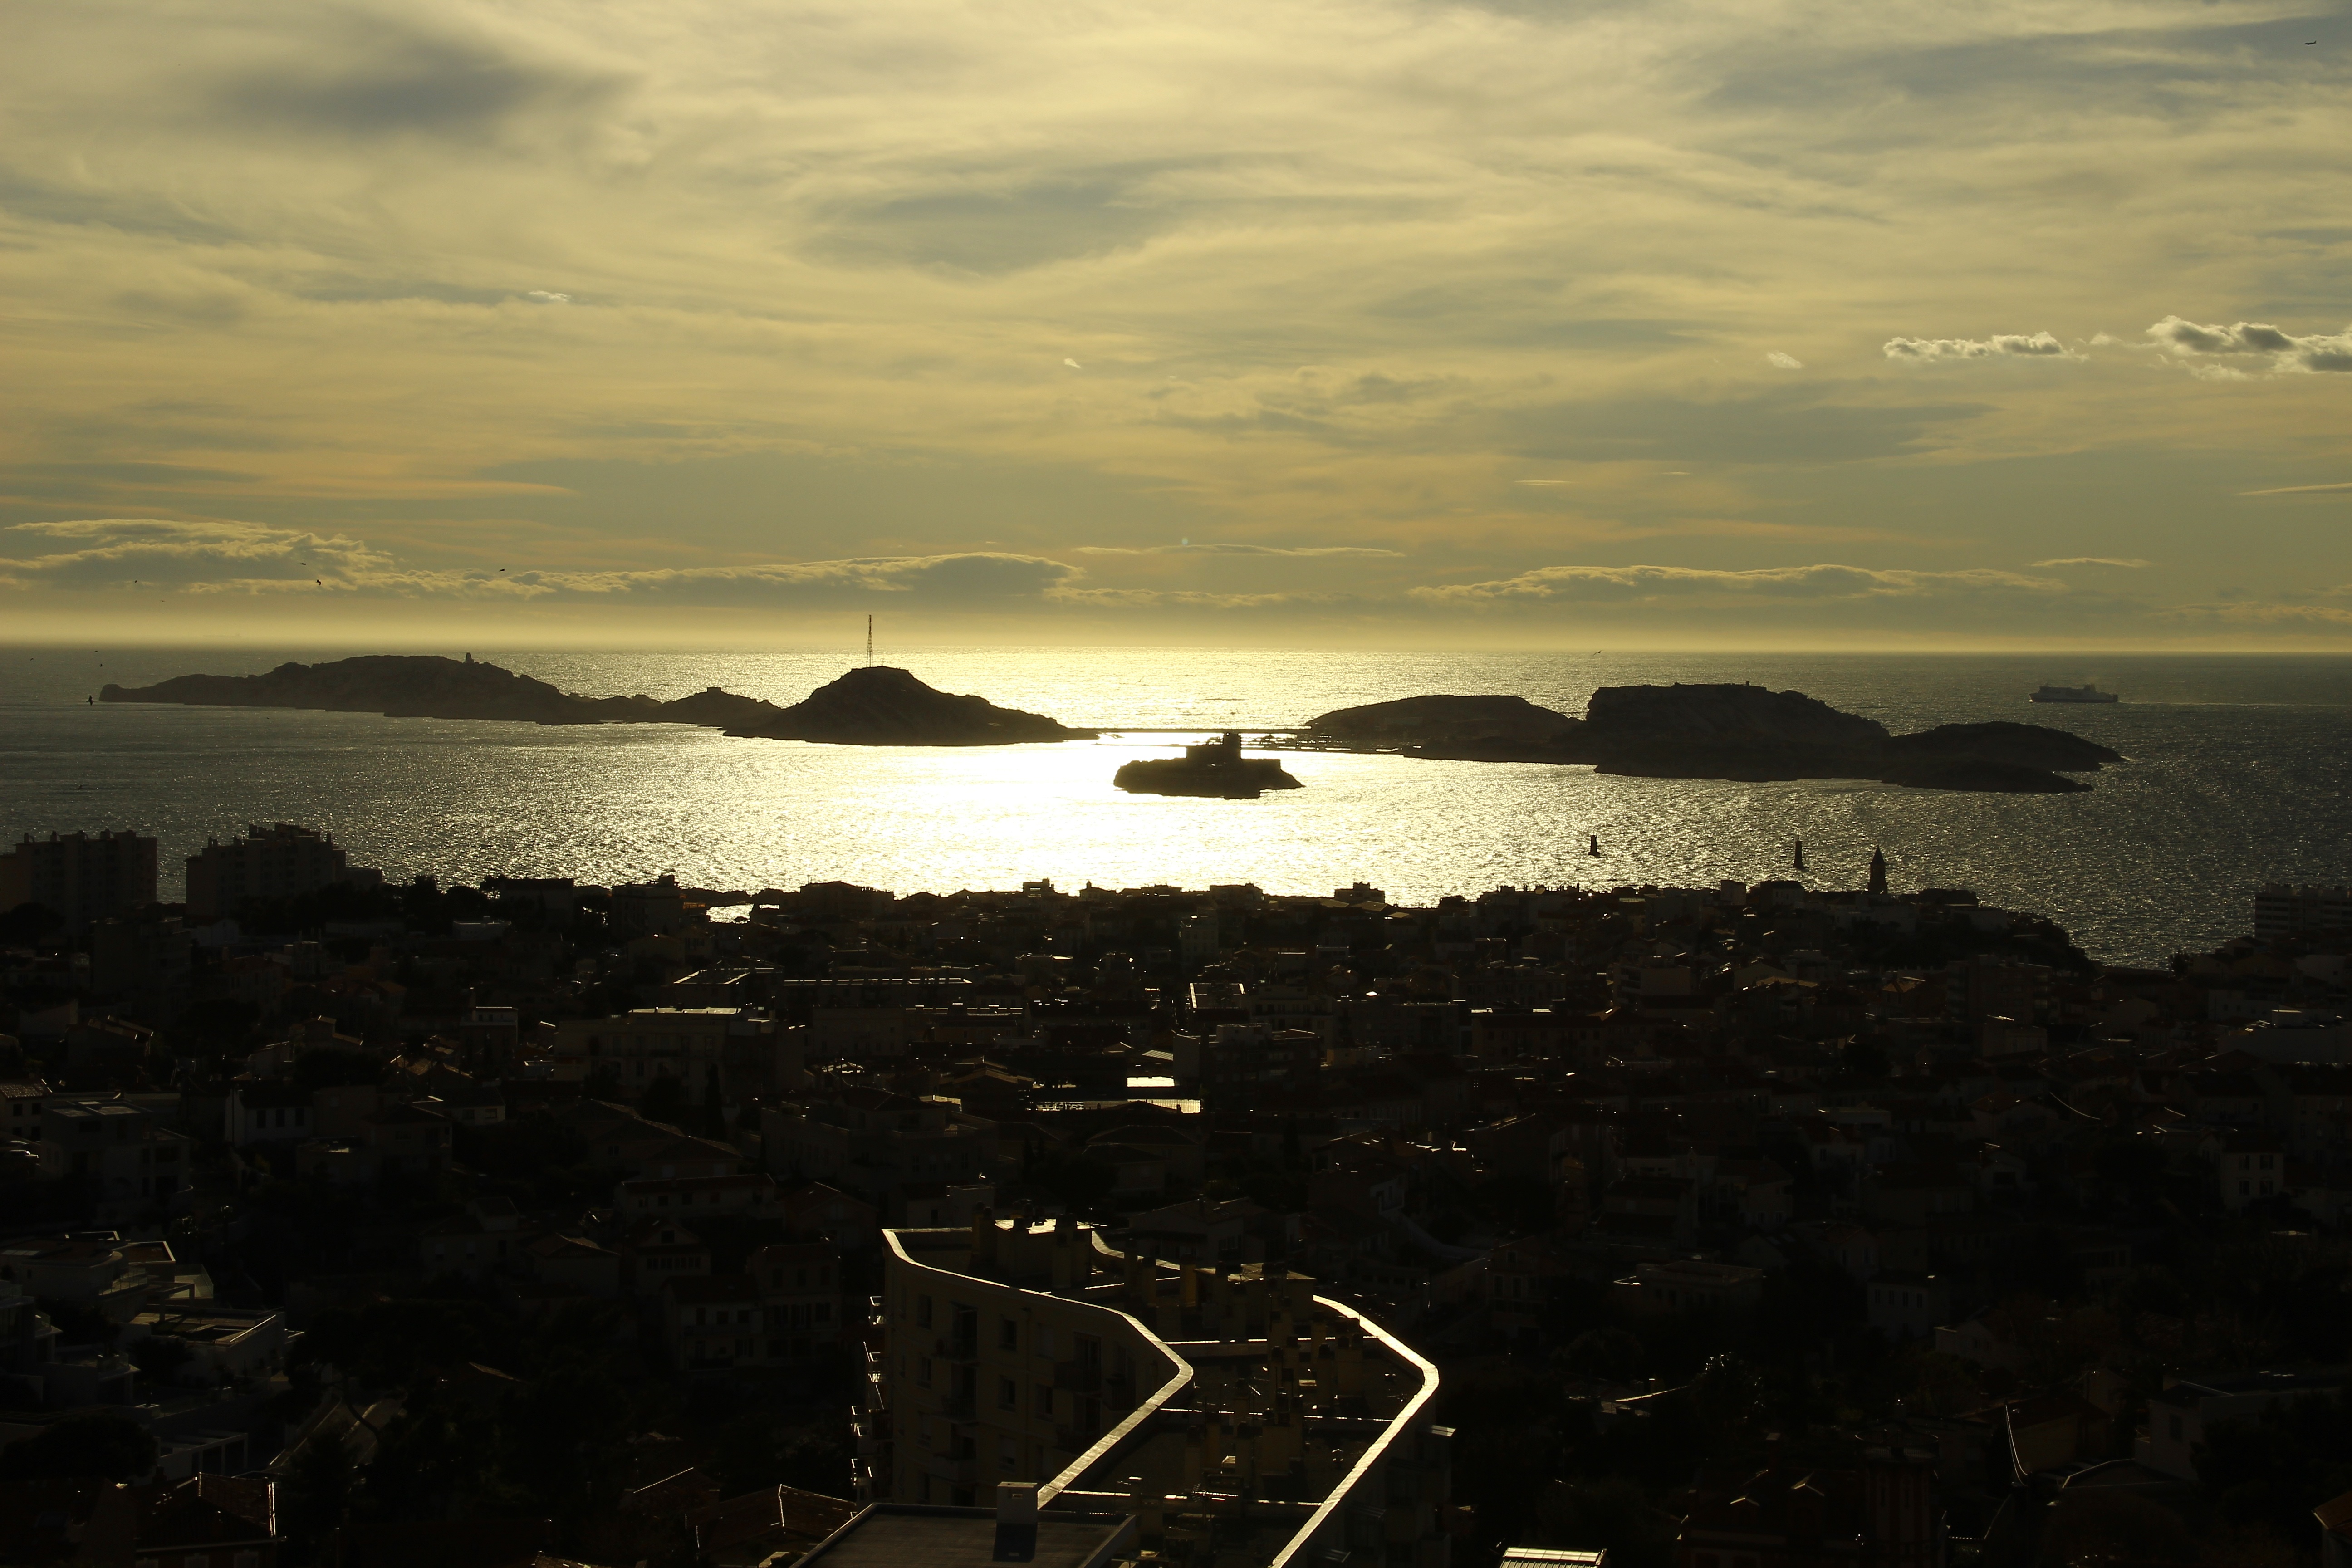
beach, sea, coast, ocean, horizon, cloud, sky, sunrise, sunset, sunlight, morning, shore, wave, dawn, dusk, evening, twilight, reflection, bay, body of water, marseille, reflections on the water, atmospheric phenomenon